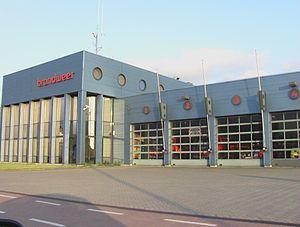
Les sapeurs-pompiers de Belgique, sont l'une des trois branches de la sécurité civile belge. Ils assurent les missions d'urgence en cas d'incendie, d'accident, de catastrophe etc., mais aussi les missions d'aide médicale urgente.